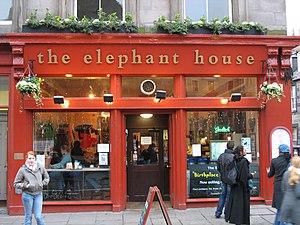
Joanne Rowling [ d͡ʒoʊˈæn ˈroʊlɪŋ], plus connue sous les noms de plume J. K. Rowling et Robert Galbraith, est une romancière et scénariste anglaise née le 31 juillet 1965 dans l’agglomération de Yate, dans le Gloucestershire du Sud. Elle doit sa notoriété mondiale à la série Harry Potter, dont les romans traduits en près de quatre-vingts langues ont été vendus à plus de 500 millions d'exemplaires dans le monde.